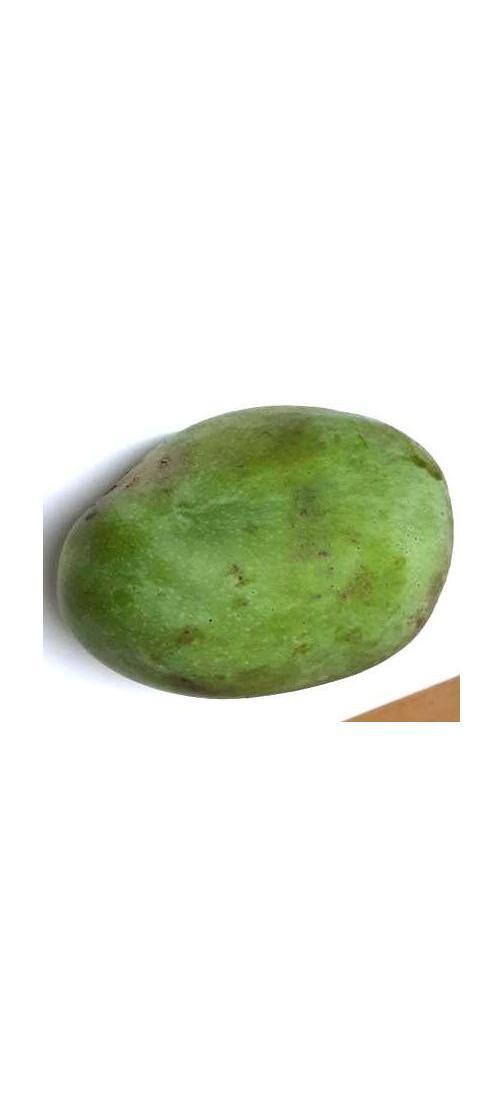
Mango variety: Fazli Classic